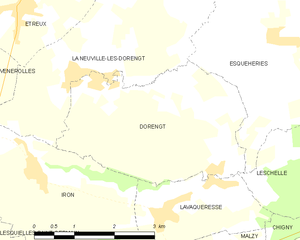
Carte des communes françaises: Dorengt